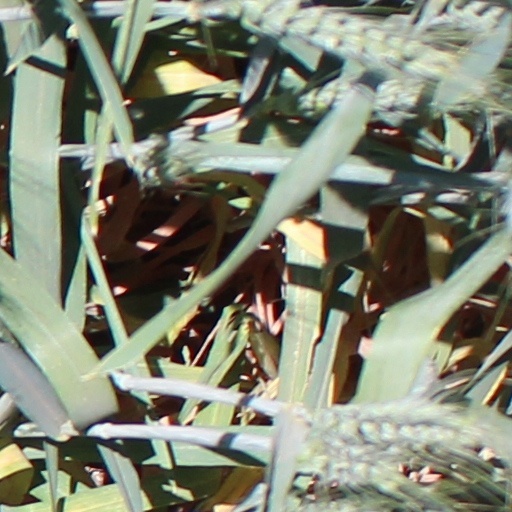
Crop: wheat